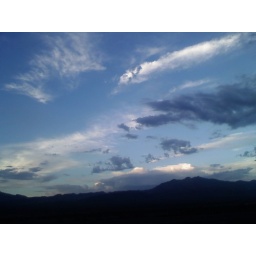
a battle in the sky. stormy black rain clouds versus the dry hot white desert clouds.